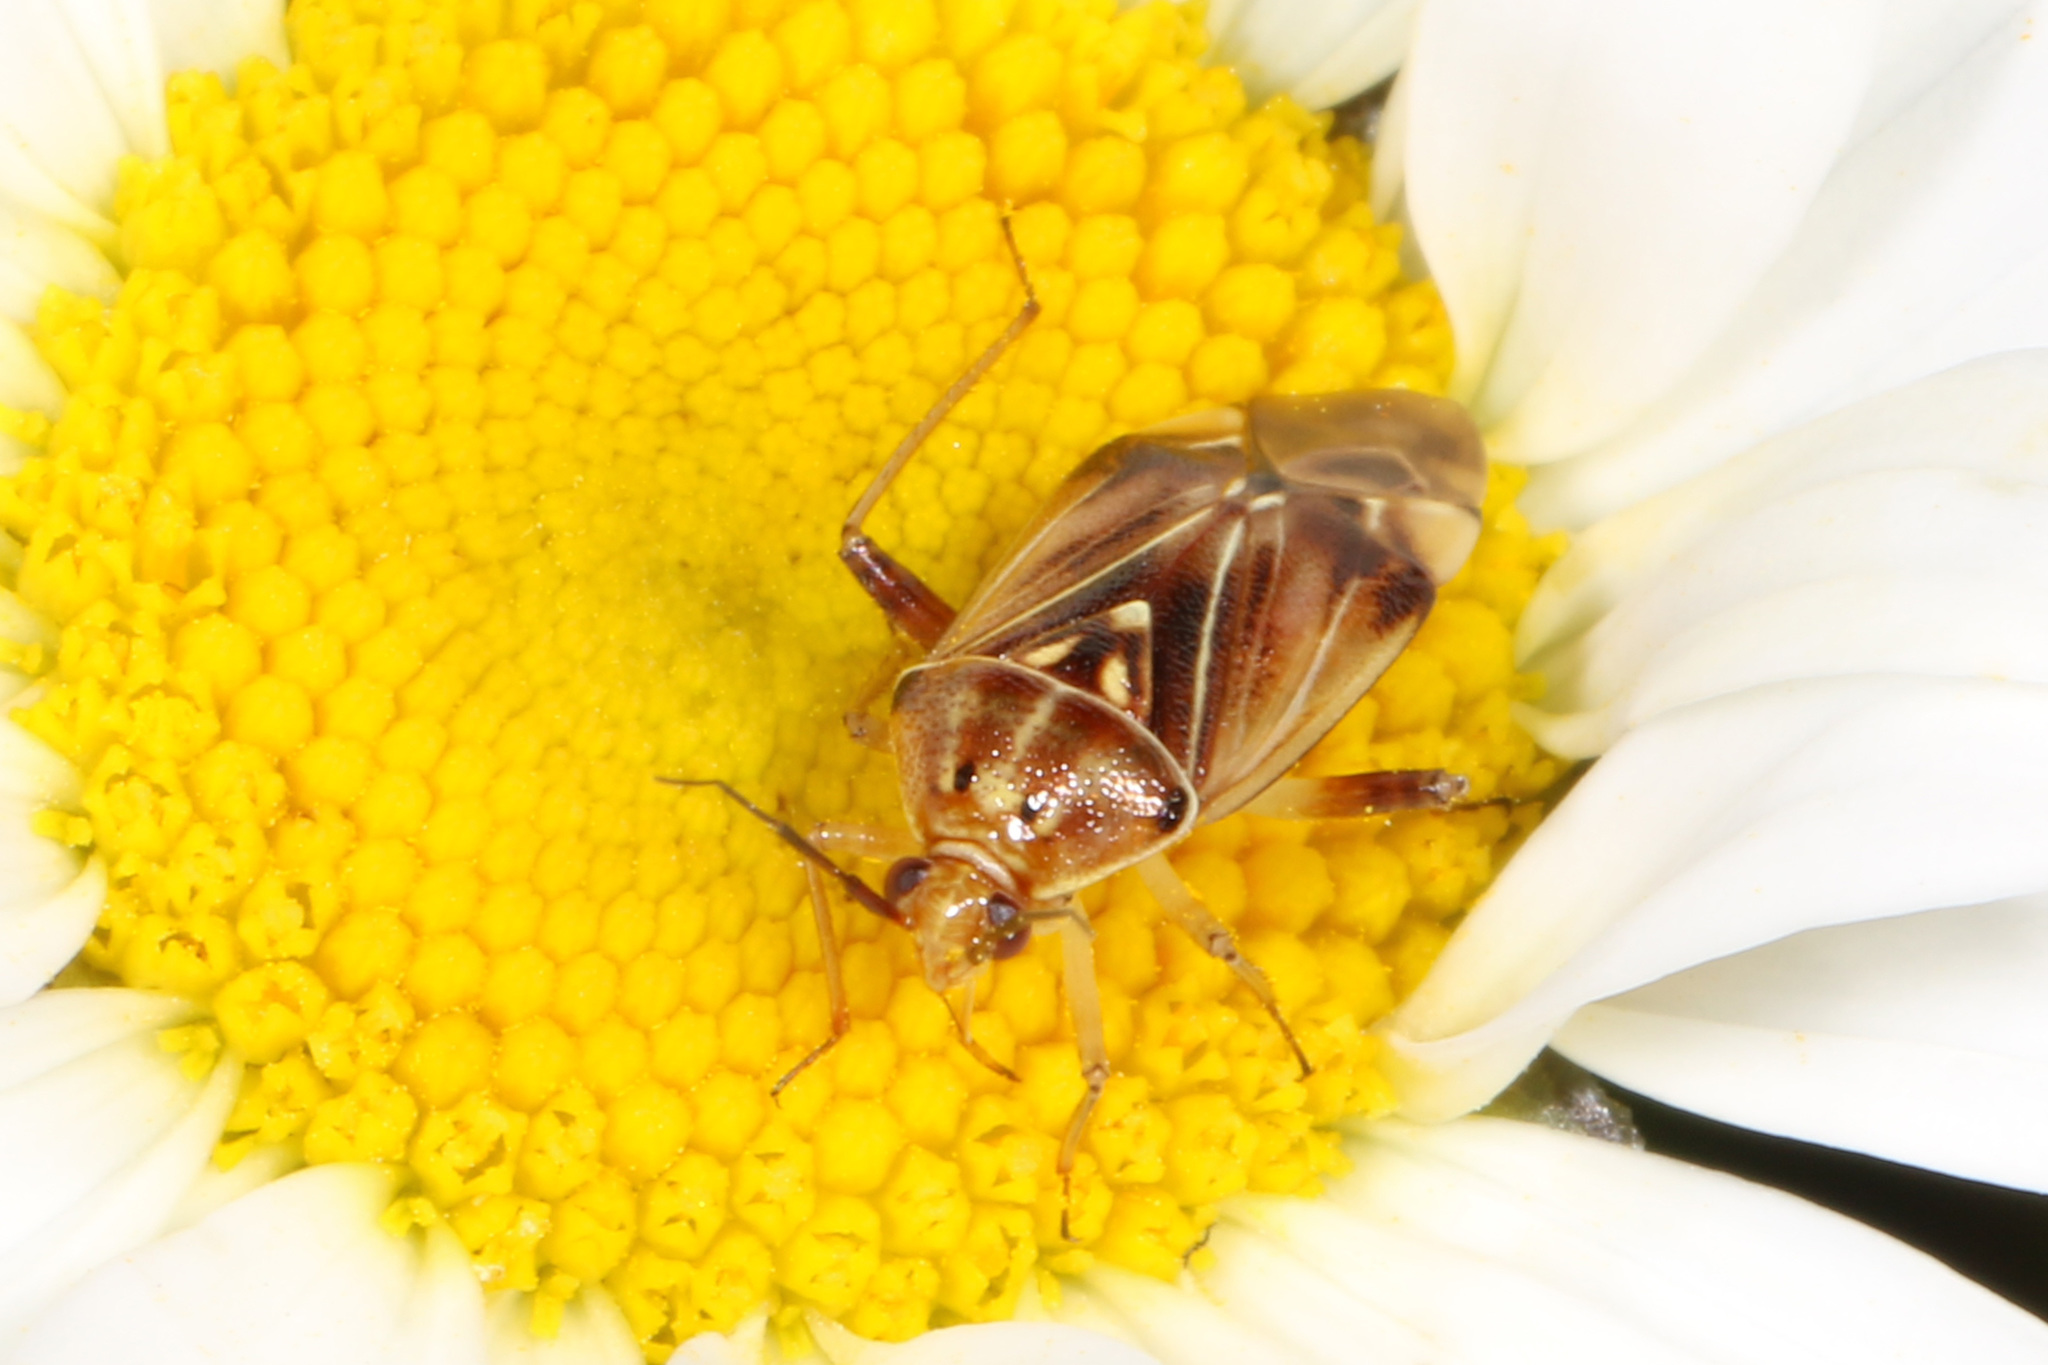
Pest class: lygus_bug